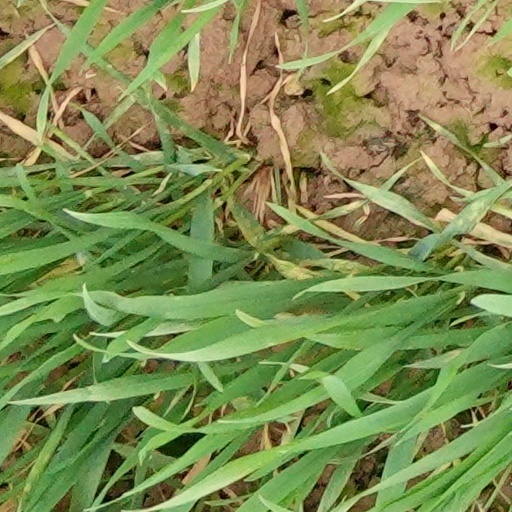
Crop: wheat